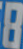
Number: 8